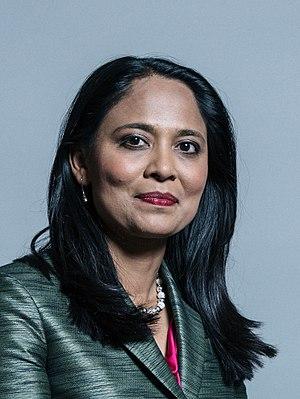
La circonscription de Bethnal Green et Bow est une circonscription électorale anglaise située dans le Grand Londres, et représentée à la Chambre des Communes du Parlement britannique depuis 2010 par Rushanara Ali du Parti travailliste.